Fred Trump (politician)

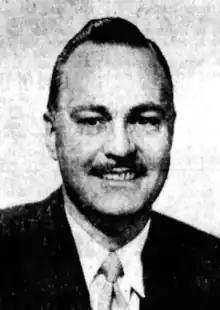
Trump in a 1956 political advertisement

Frederic John Trump (December 21, 1913February 17, 1968) was a businessman and Republican candidate in the 1956 Arizona gubernatorial election. Between 1956 and 1960, he corresponded with then-vice president of the United States Richard Nixon. He was claimed to be a cousin of John G. Trump, brother of New York real-estate developer Fred Trump (the father of Donald Trump).